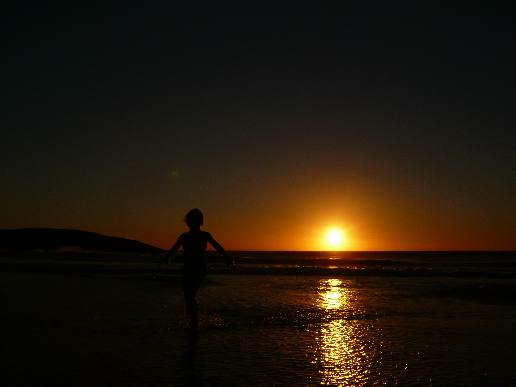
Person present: Yes